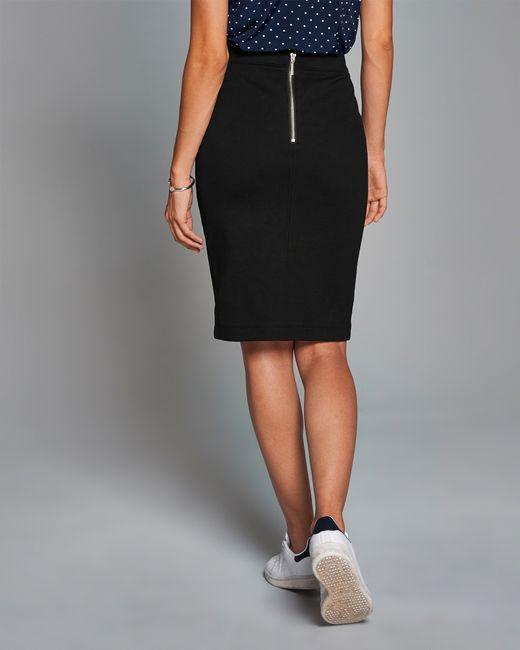
Damen Bleistiftrock in schwarzer Farbe